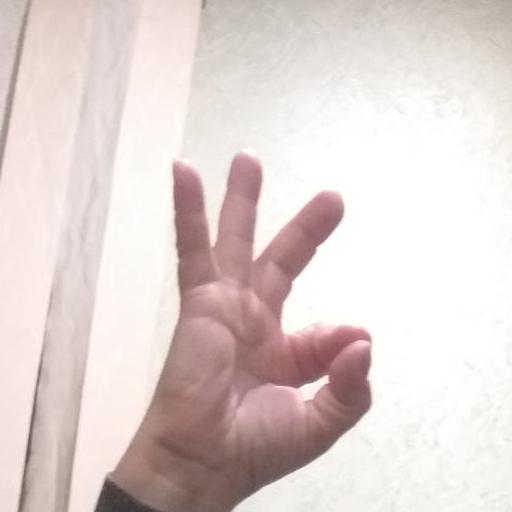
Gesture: ok